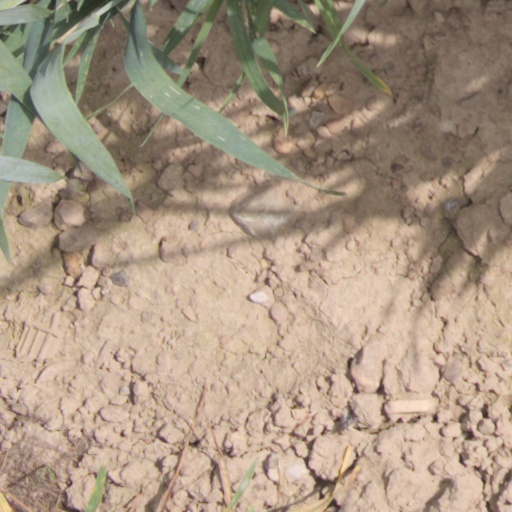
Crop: wheat